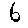
Label: 6